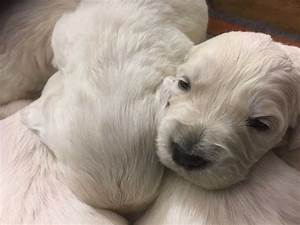
Label: dog